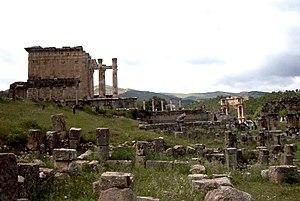
Djémila, le temple Septimien vu depuis la rue du théâtre
L'histoire de l'Algérie s'insère dans l'histoire plus large du Maghreb et remonte à des millénaires. Dans l'Antiquité, le territoire algérien connaît la formation des royaumes numides avant de passer sous la domination partielle des Romains, des Vandales, des Byzantins et des principautés berbères indépendantes.
Djemila